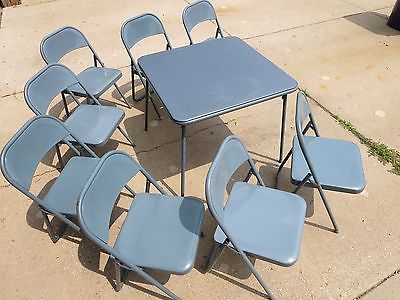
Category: table